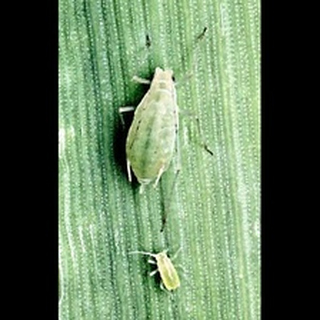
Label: wheat_aphid